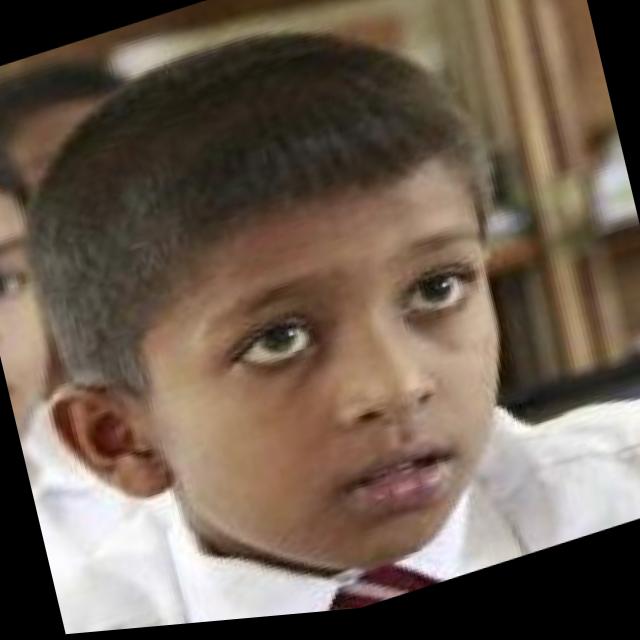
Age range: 0-12